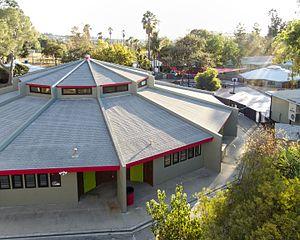
Cet article dresse la liste des établissements scolaires du réseau de la Mission laïque française, également appelé réseau mlfmonde, qui, en 2017, scolarisait, dans 38 pays, environ 60 000 élèves suivant un enseignement laïque, plurilingue et interculturel dans 109 écoles, collèges ou lycées à programme français.